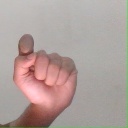
अक्षर: घ